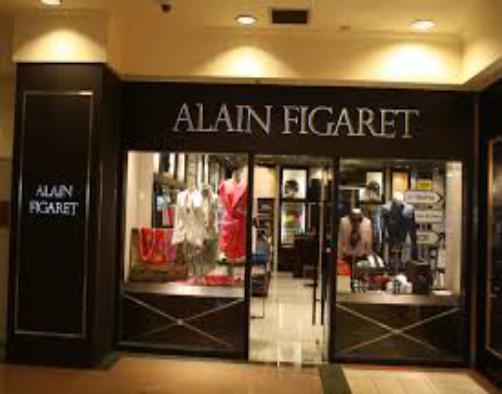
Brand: Alain Figaret
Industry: Clothes